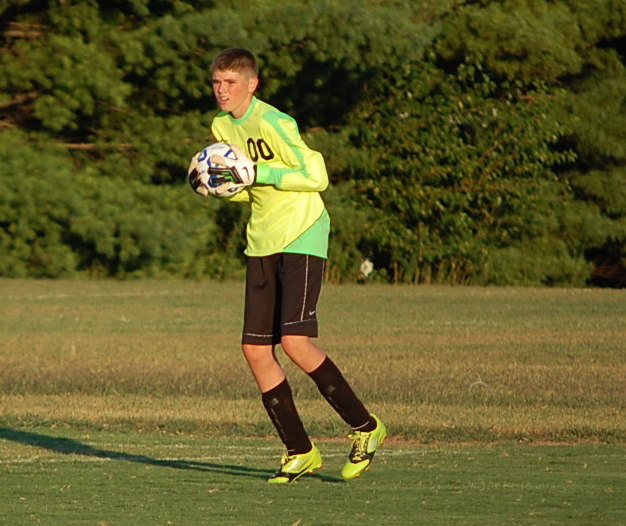
một cậu bé đang ôm quả bóng và đứng ở trên sân